Royal Borough of Kensington and Chelsea

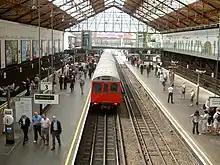
A London Underground train departing from Earl's Court station

The borough has 12 tube stations, on five of the 11 London Underground lines: the Central line, Circle line, District line, Hammersmith & City line and Piccadilly line. The borough contains the stations of , , , , , , , , , , and .